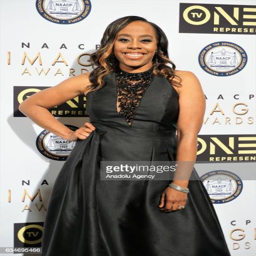
person attends the awards gala dinner